University of Silesia in Katowice

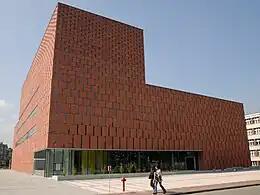
Centre for Scientific Information and Academic Library (CINiBA), Katowice

Scientific Information Centre and Academic Library (Polish Acronym: CINiBA), opened in 2012, is a modern scientific library open for students and researchers, but also people unrelated to university or academic activities. Being a joint project of the University of Silesia and University of Economics in Katowice, most of the materials are freely available in the open space to which users have free access. The library is equipped with modern technologies and information tools, and is adapted to meet the expectations people with disabilities.